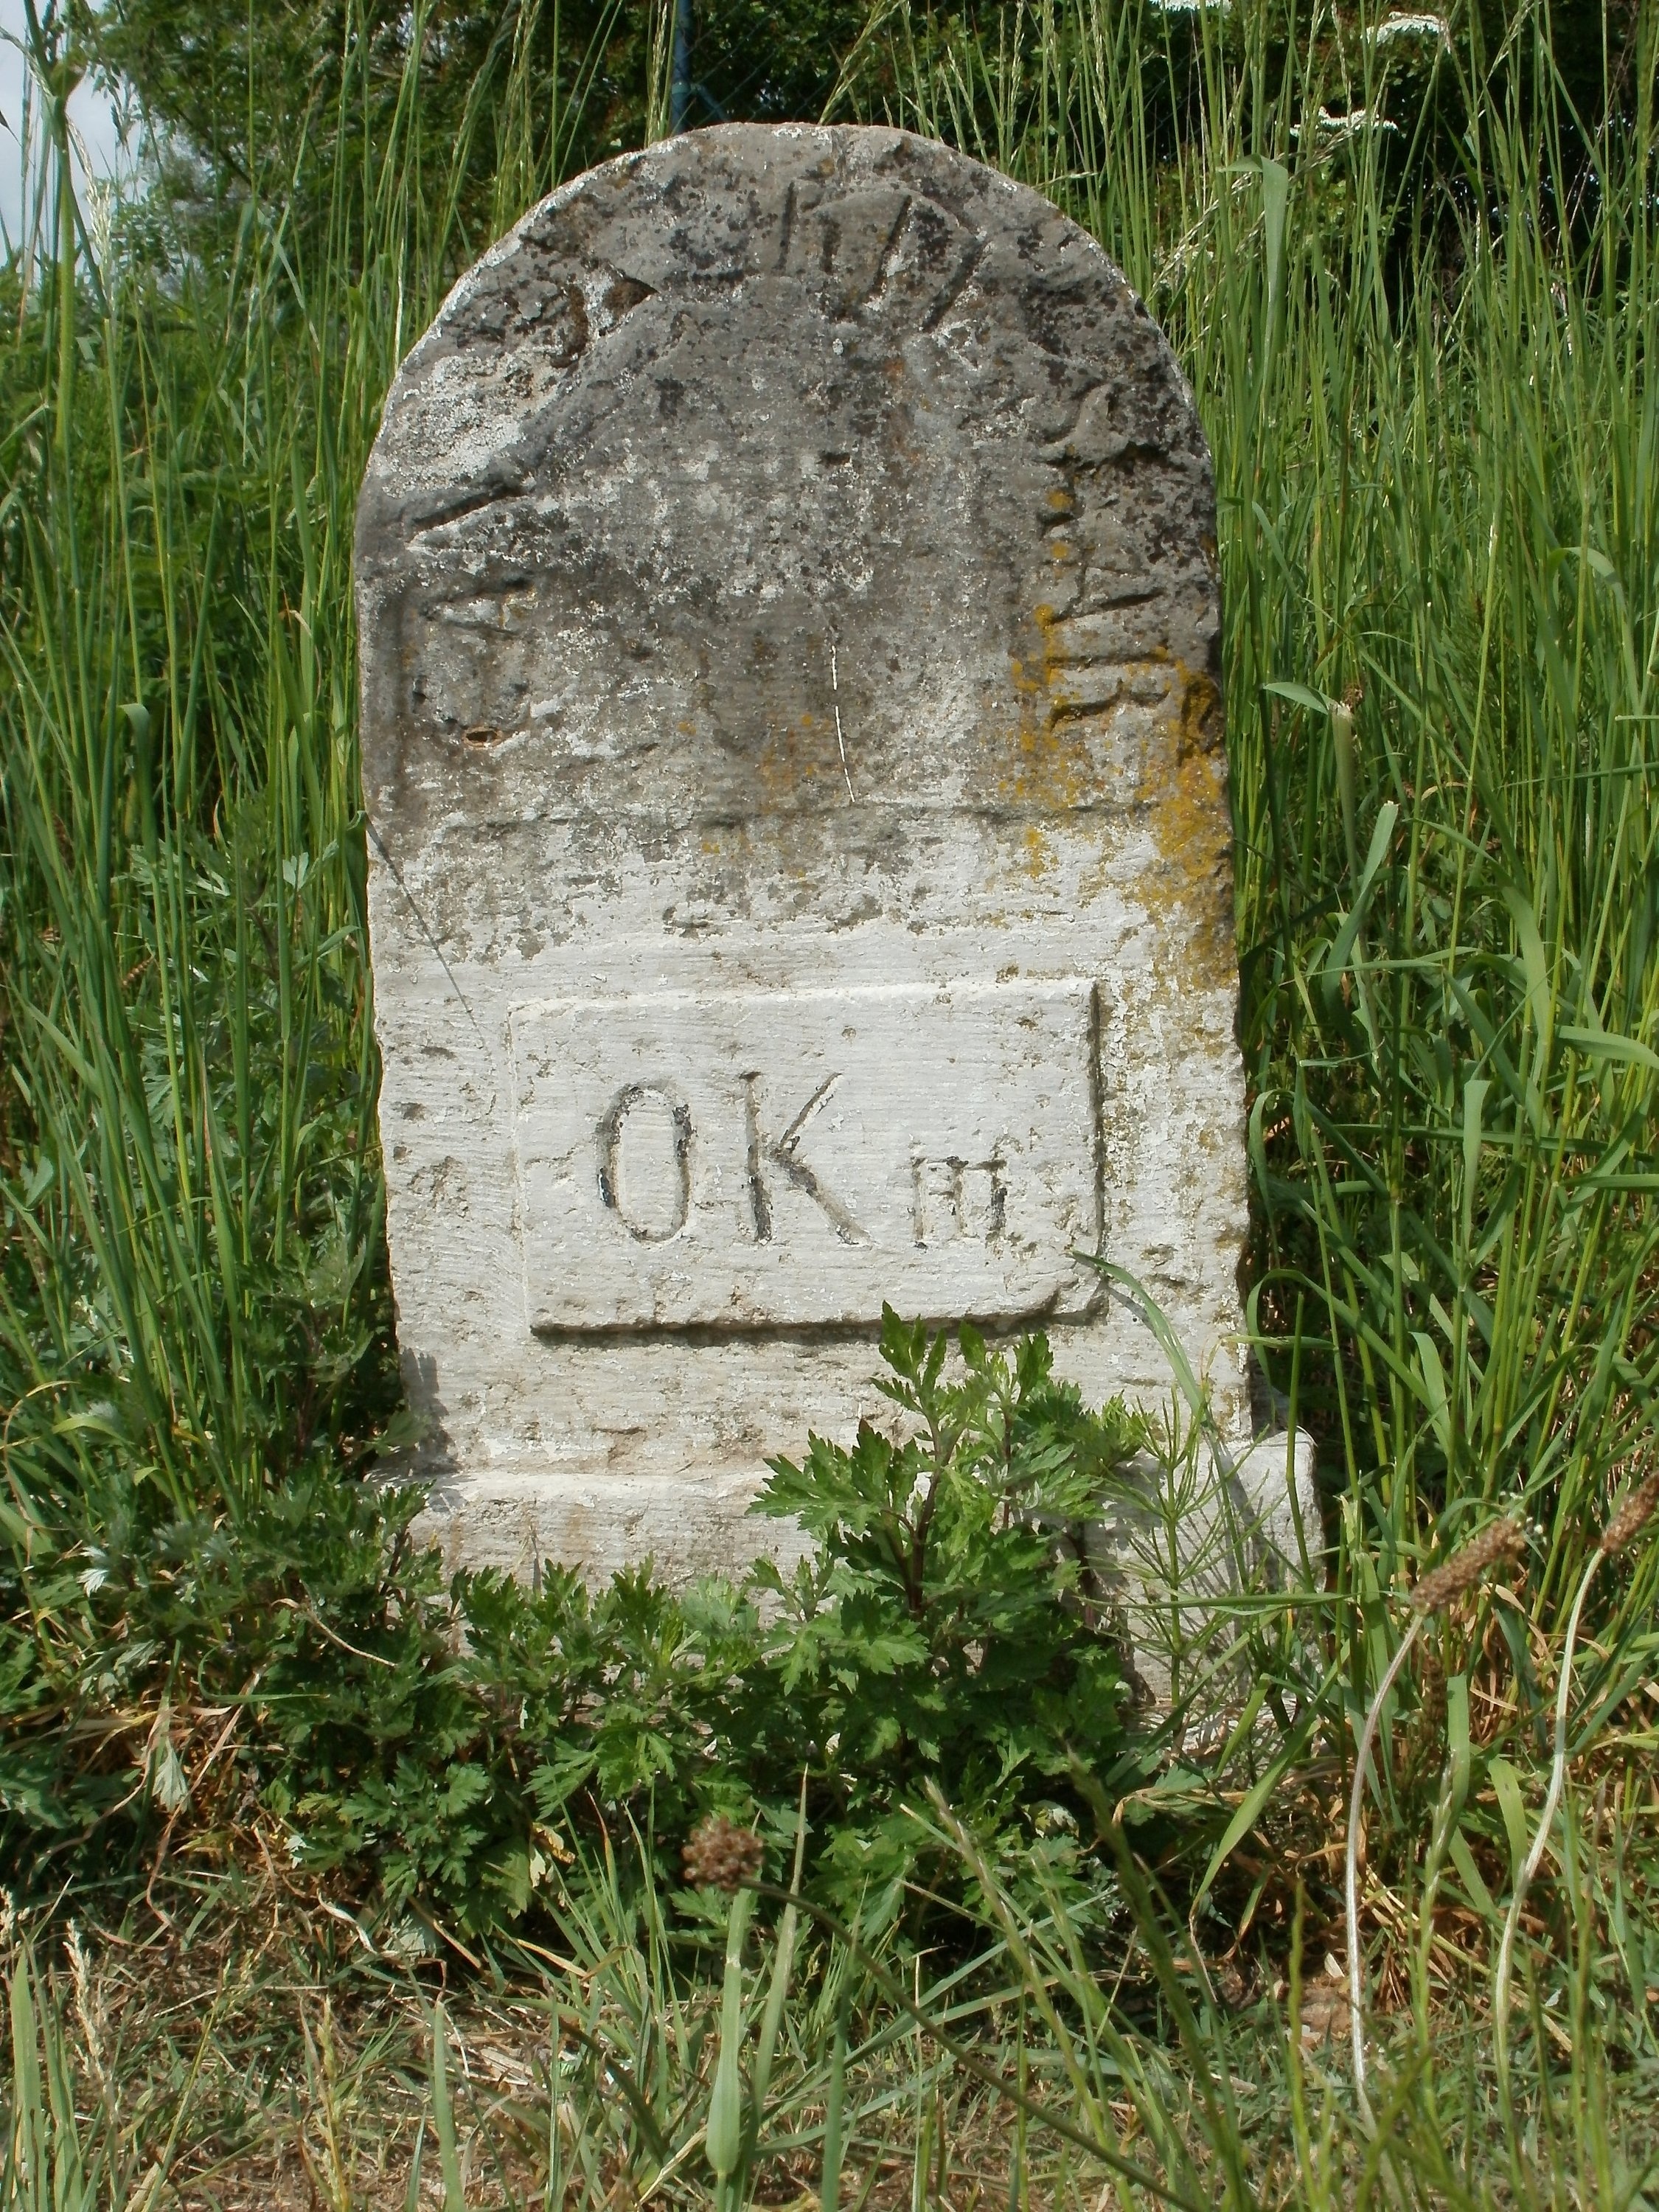
texture, river, stone, sign, symbol, cemetery, weathered, grave, headstone, shape, length, kilometer, saar